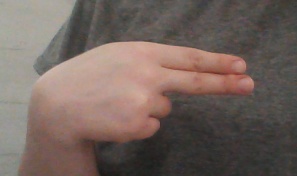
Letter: ain